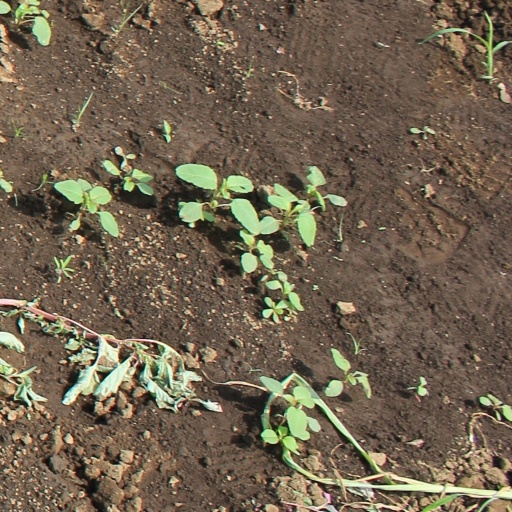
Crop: soybean